Waste management in India

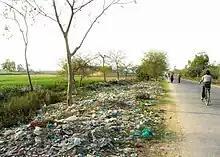
Farmland in Uttar Pradesh polluted by littering

With changing consumption patterns and rapid economic growth, it is estimated that urban municipal solid waste generation will increase to 165 million tonnes in 2030.